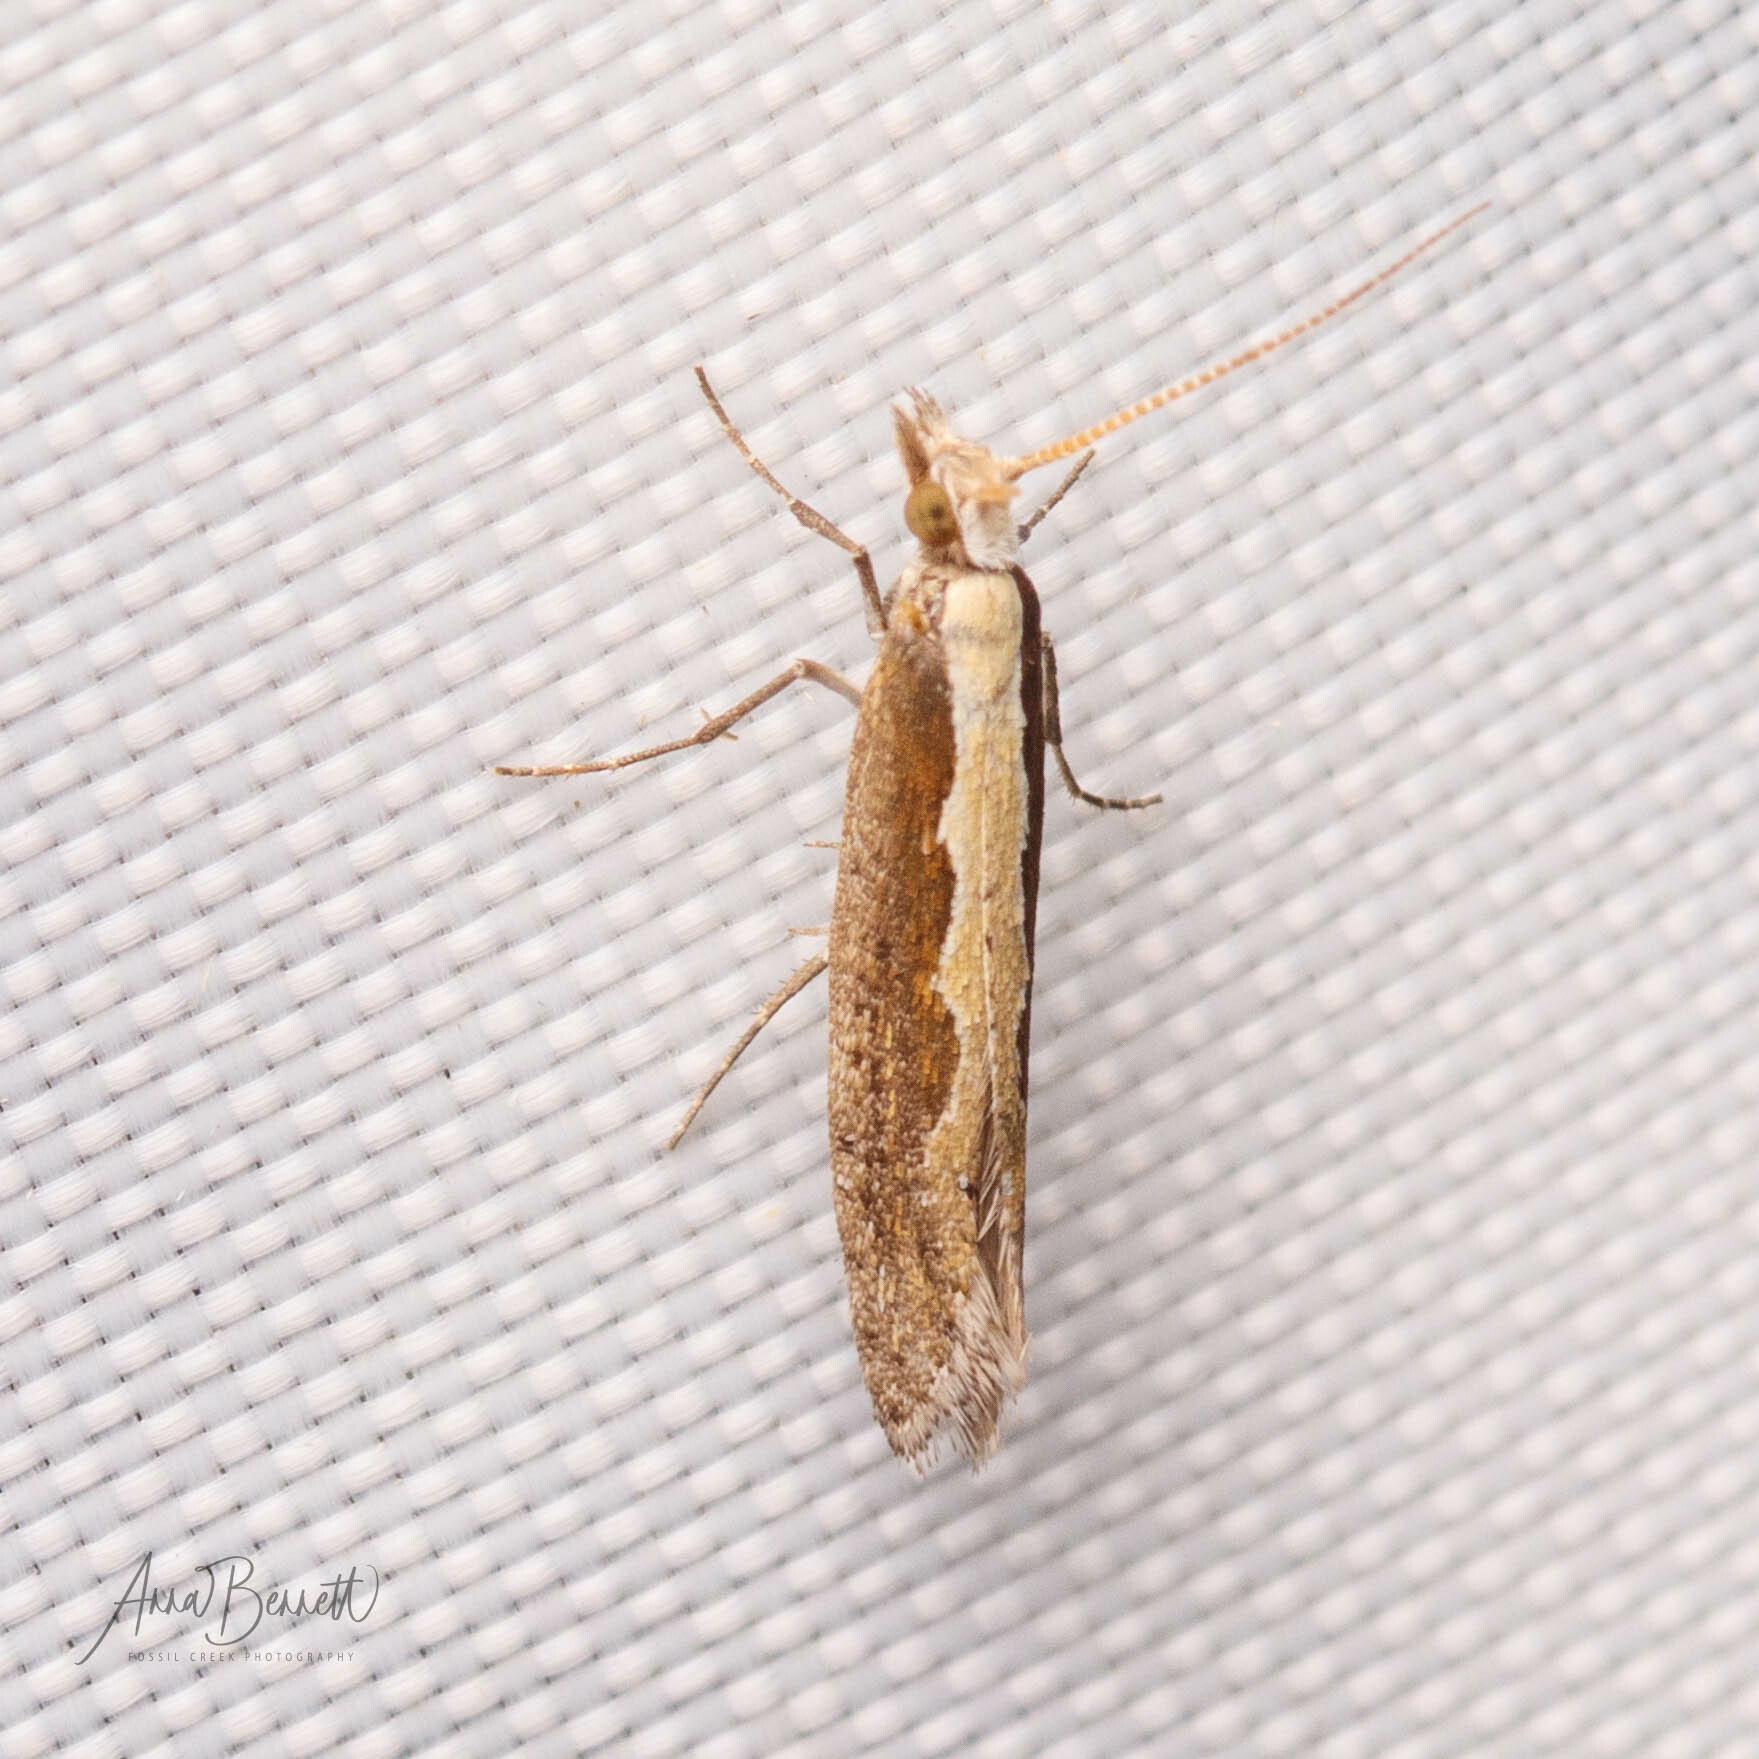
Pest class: diamondback_moth